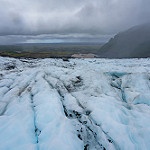
Label: glacier